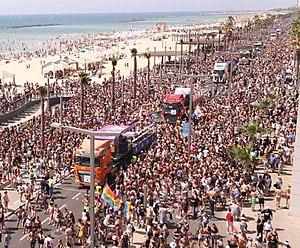
Défilé de la Gay Pride de Tel Aviv 2018 Русский: Тель-Авивский парад гей-парадов 2018
Tel Aviv-Jaffa ou Tel-Aviv-Jaffa, souvent désignée simplement sous le nom de Tel Aviv ou Tel-Aviv, est une ville située sur la côte méditerranéenne au cœur de la métropole du Gush Dan en Israël. La ville moderne de Tel Aviv a été fondée en 1909 à l'époque ottomane dans les faubourgs de Jaffa, ville portuaire avec laquelle elle a fusionné en 1950.